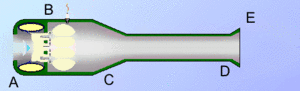
Schéma animé du fonctionnement d'un pulsoréacteur par Daniel BONNERUE (gif animé en 4 images réalisé le 28/8/2006) A) admission d'air &amp